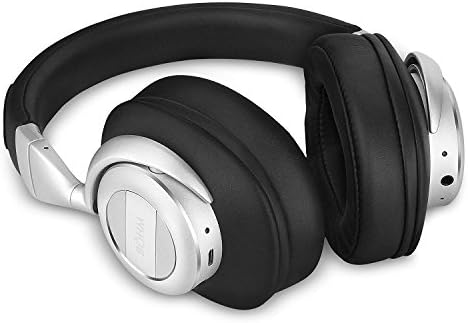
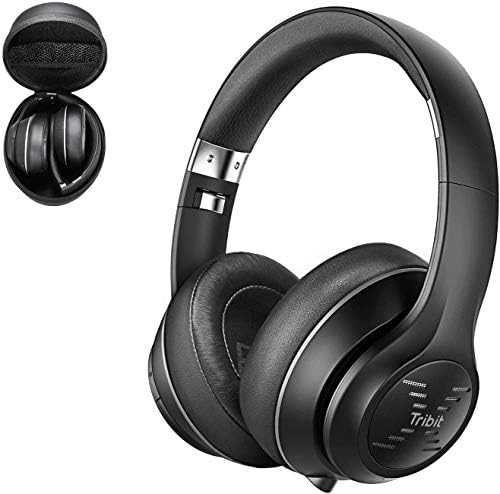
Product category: headphones
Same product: no